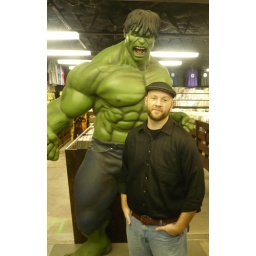
the only person in the building taller than Charlie